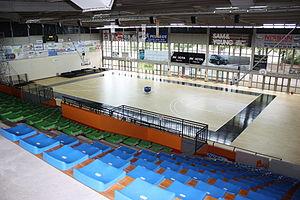
La salle Bayard, à Charleville-Mézières (Ardennes, France), où jouent les Flammes Carolo, club de Ligue féminine de basket.
L'Étoile de Charleville-Mézières est un club français de basket-ball évoluant en championnat de France de basket-ball de Nationale Masculine 2. Le club est basé à Charleville-Mézières.
La Salle Bayard est une salle omnisports, principalement tournée vers le basket-ball, située à Charleville-Mézières.